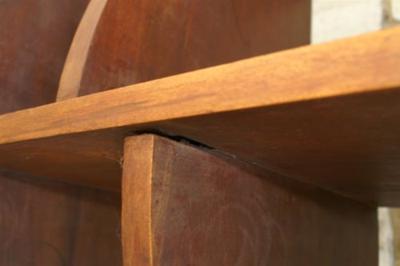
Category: table